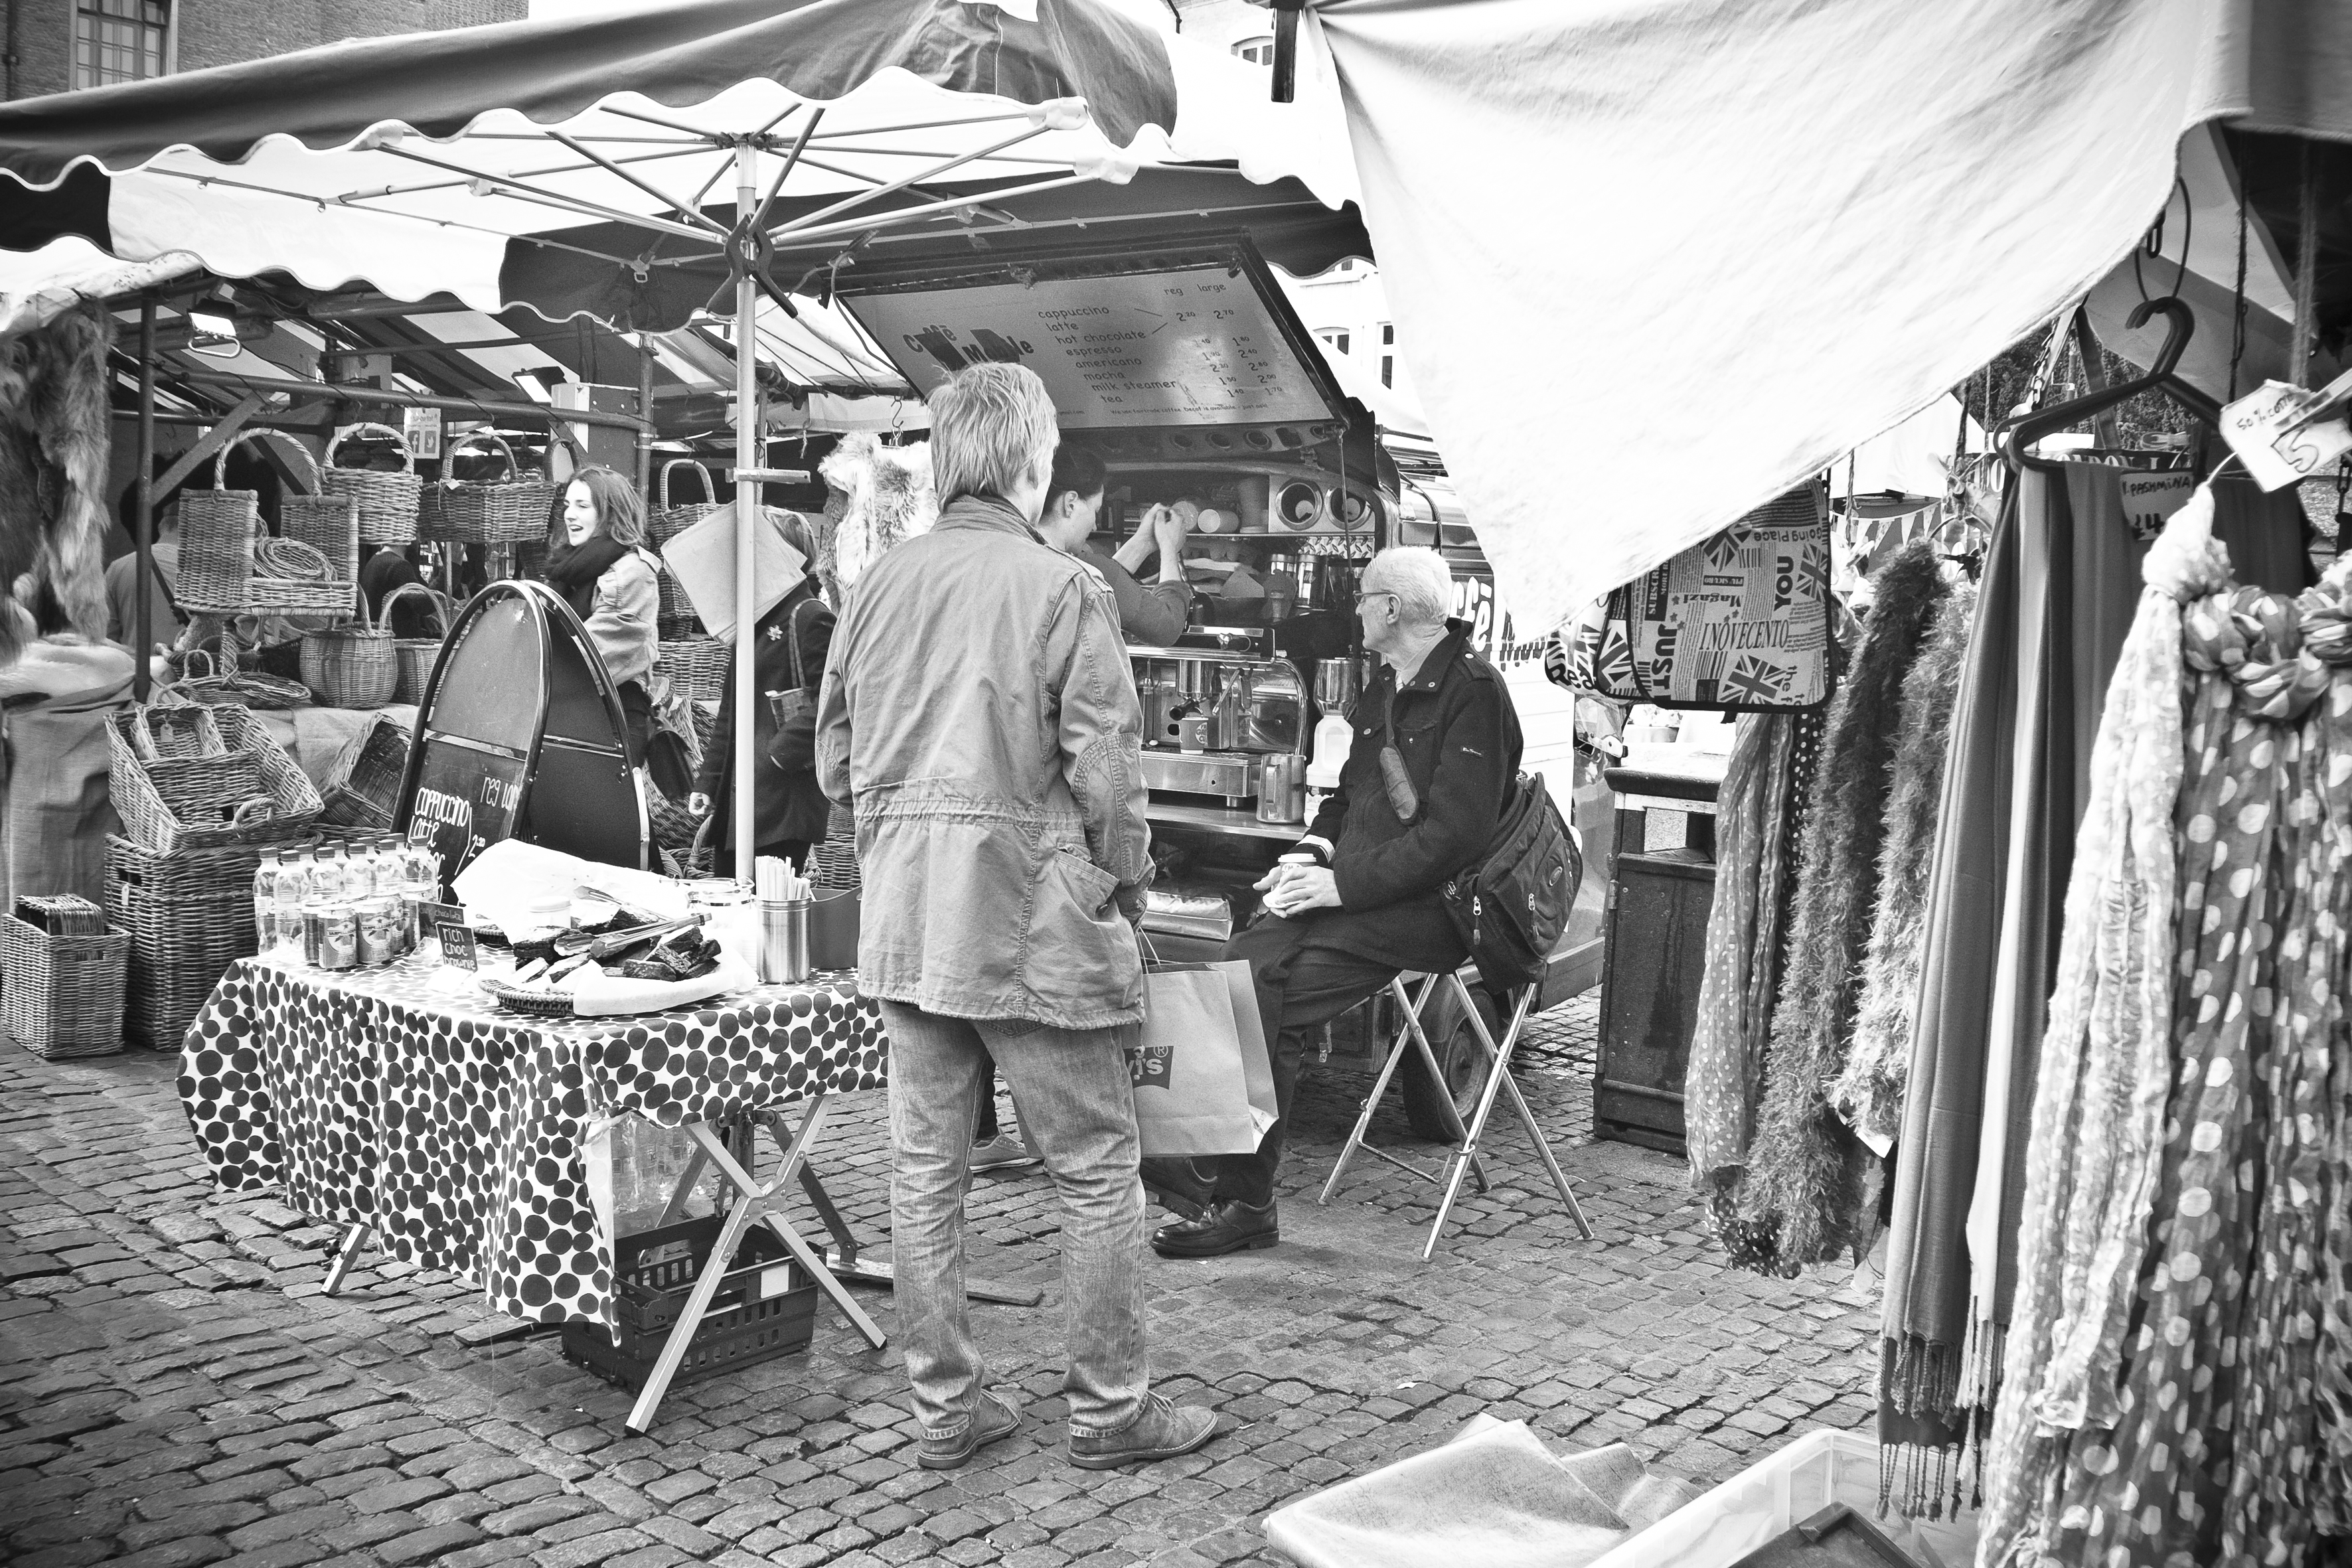
black and white, people, road, street, city, urban, travel, fujifilm, vendor, market, monochrome, public space, uk, england, bw, blackandwhite, blackwhite, cambridge, ngc, noiretblanc, unitedkingdom, history, fuji, fujixt1, fujix, monochrome photography, human settlement